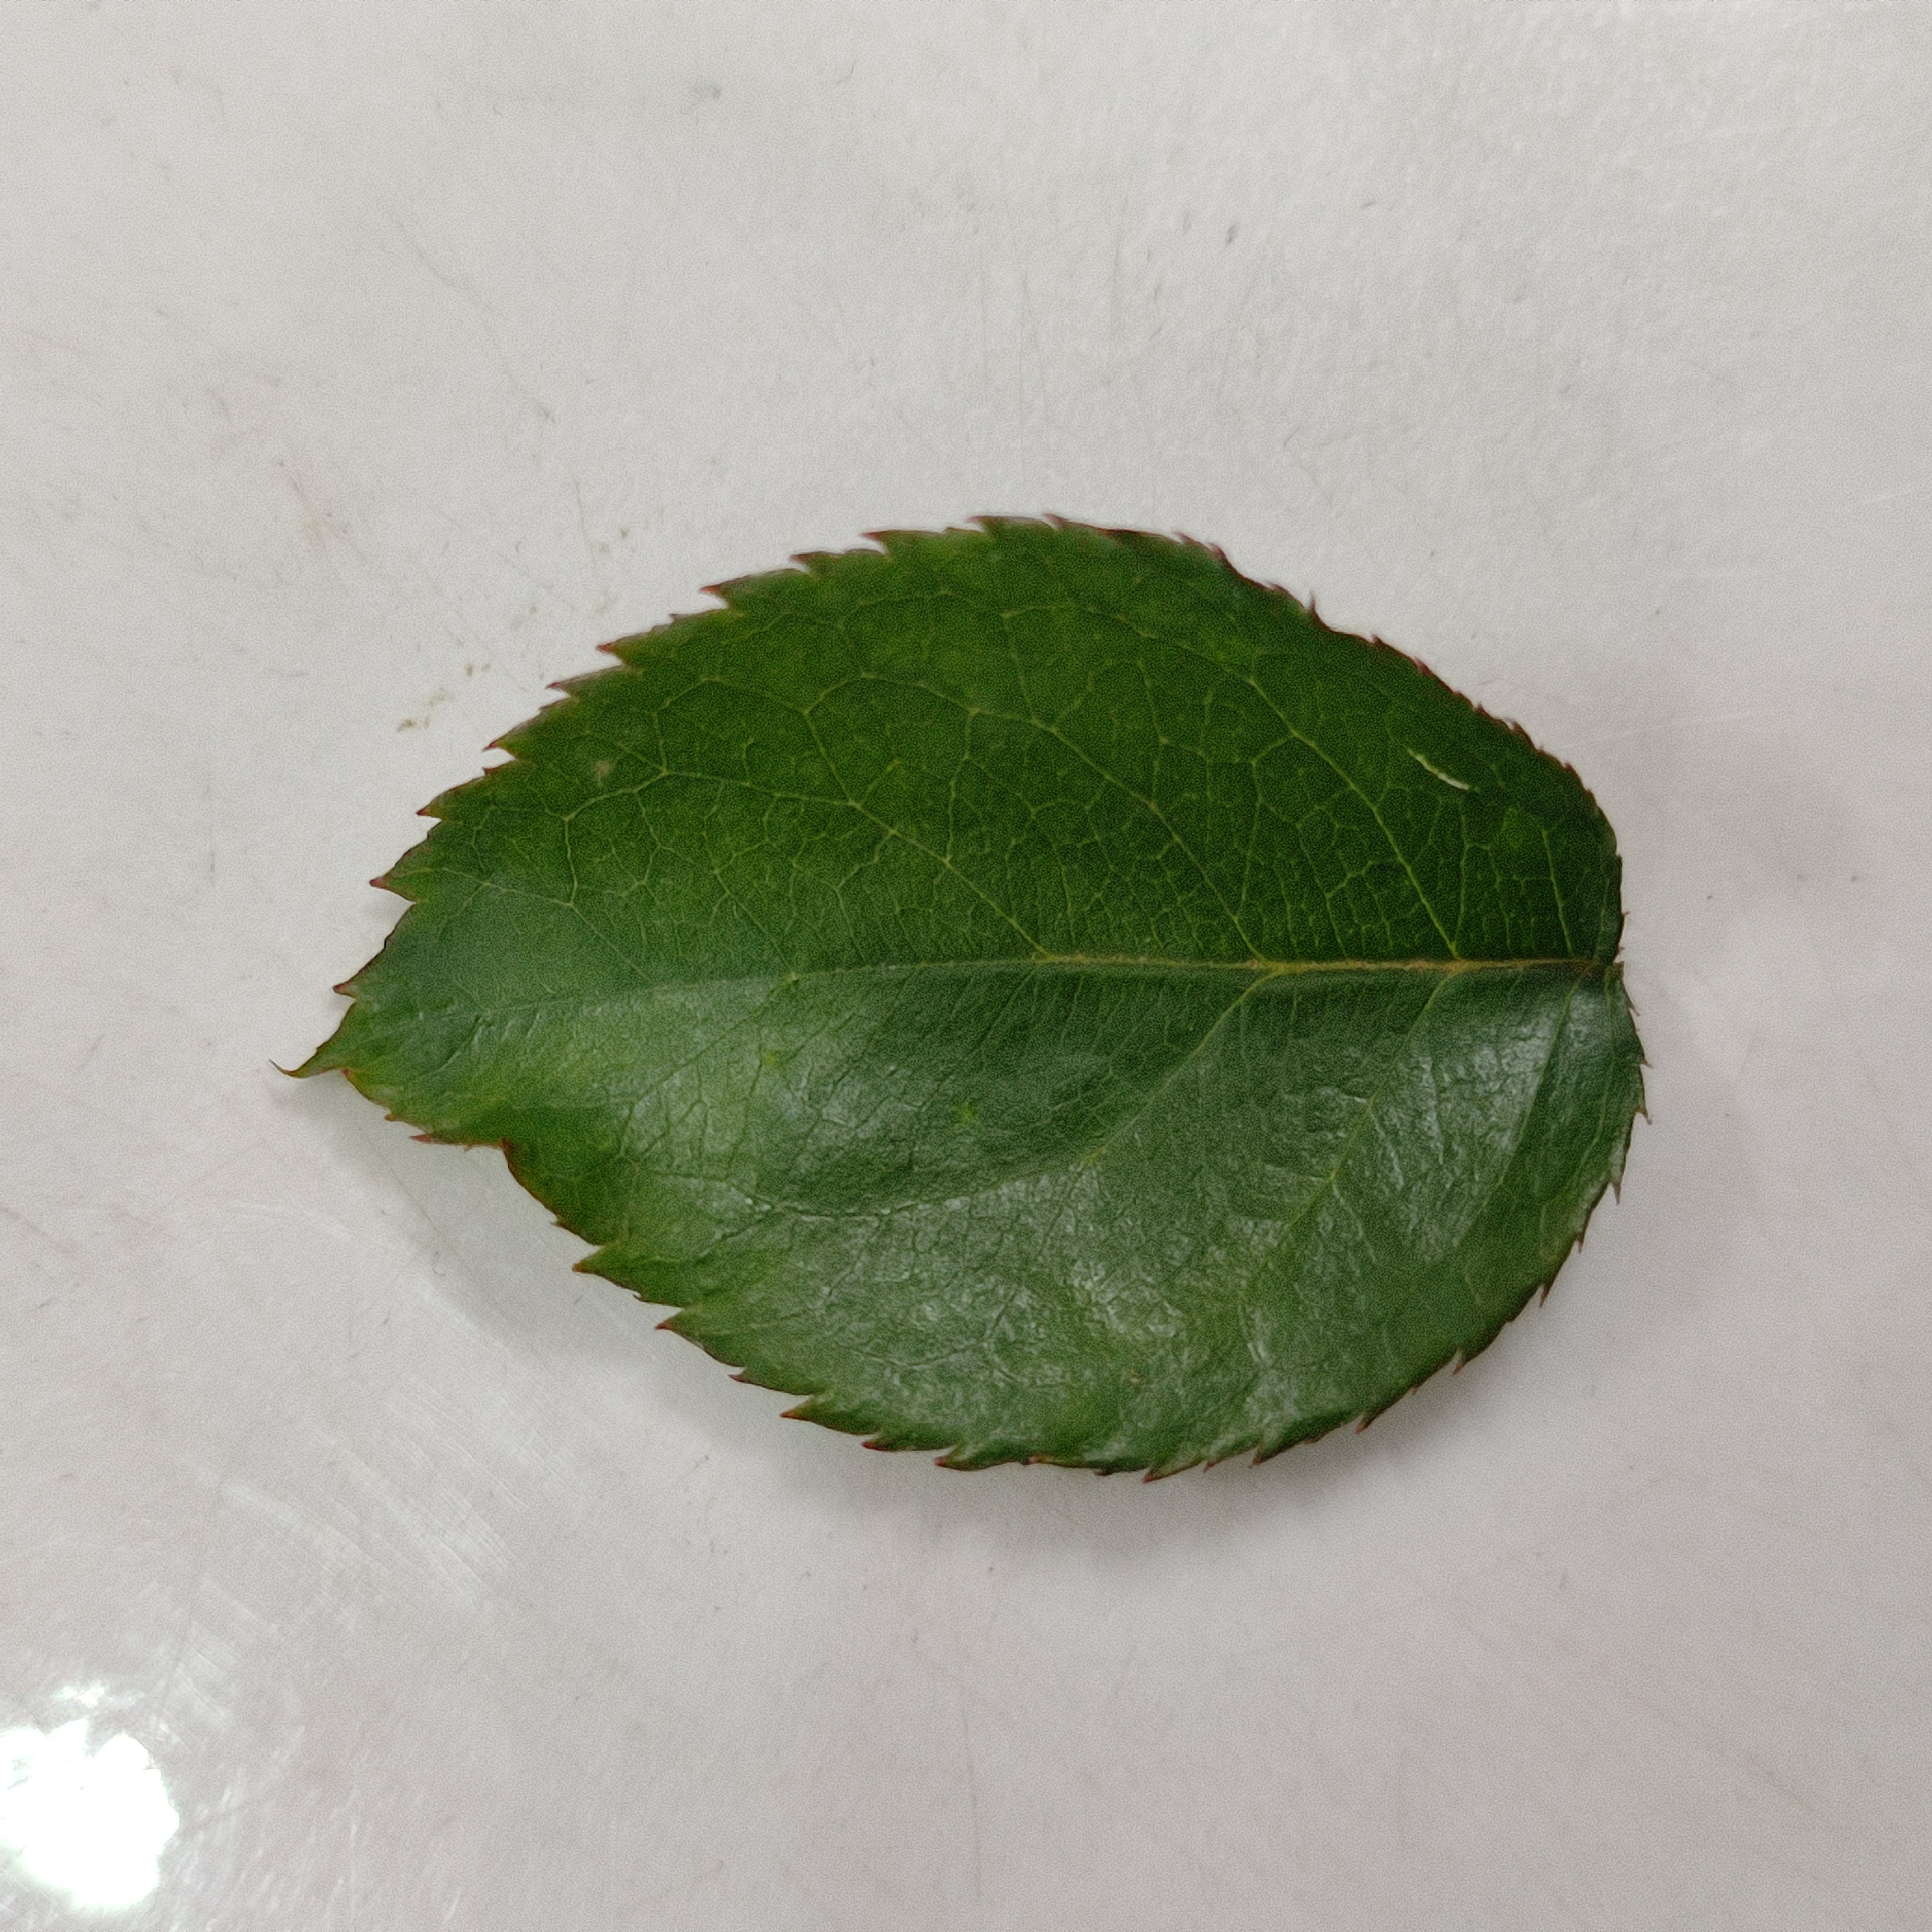
Label: Healthy Leaf